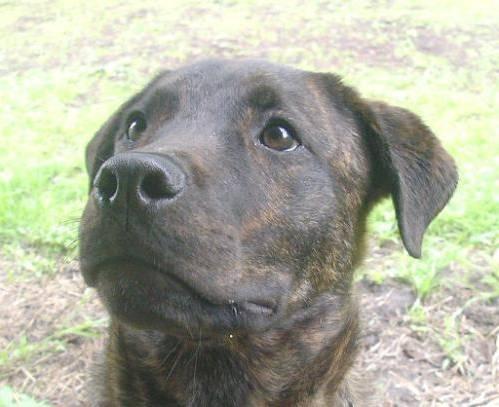
dog